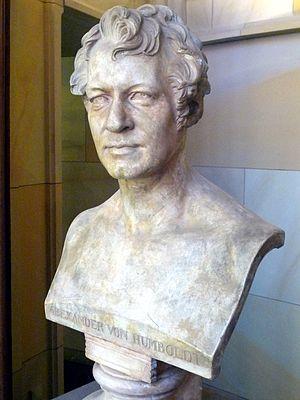
L'église de Friedrichswerder est un édifice néogothique de Berlin situé sur la Schinkelplatz, à côté de l'emplacement de l'académie d'architecture qui avait été bâtie également par Karl Friedrich Schinkel. C'était une église simultanée qui accueillait jusqu'en 1872 le culte luthérien-évangélique et le culte réformé français, puis le culte de l'église unie, jusqu'à la Seconde Guerre mondiale. Elle abrite désormais le Schinkel-Museum faisant partie des Musées d'État de Berlin.